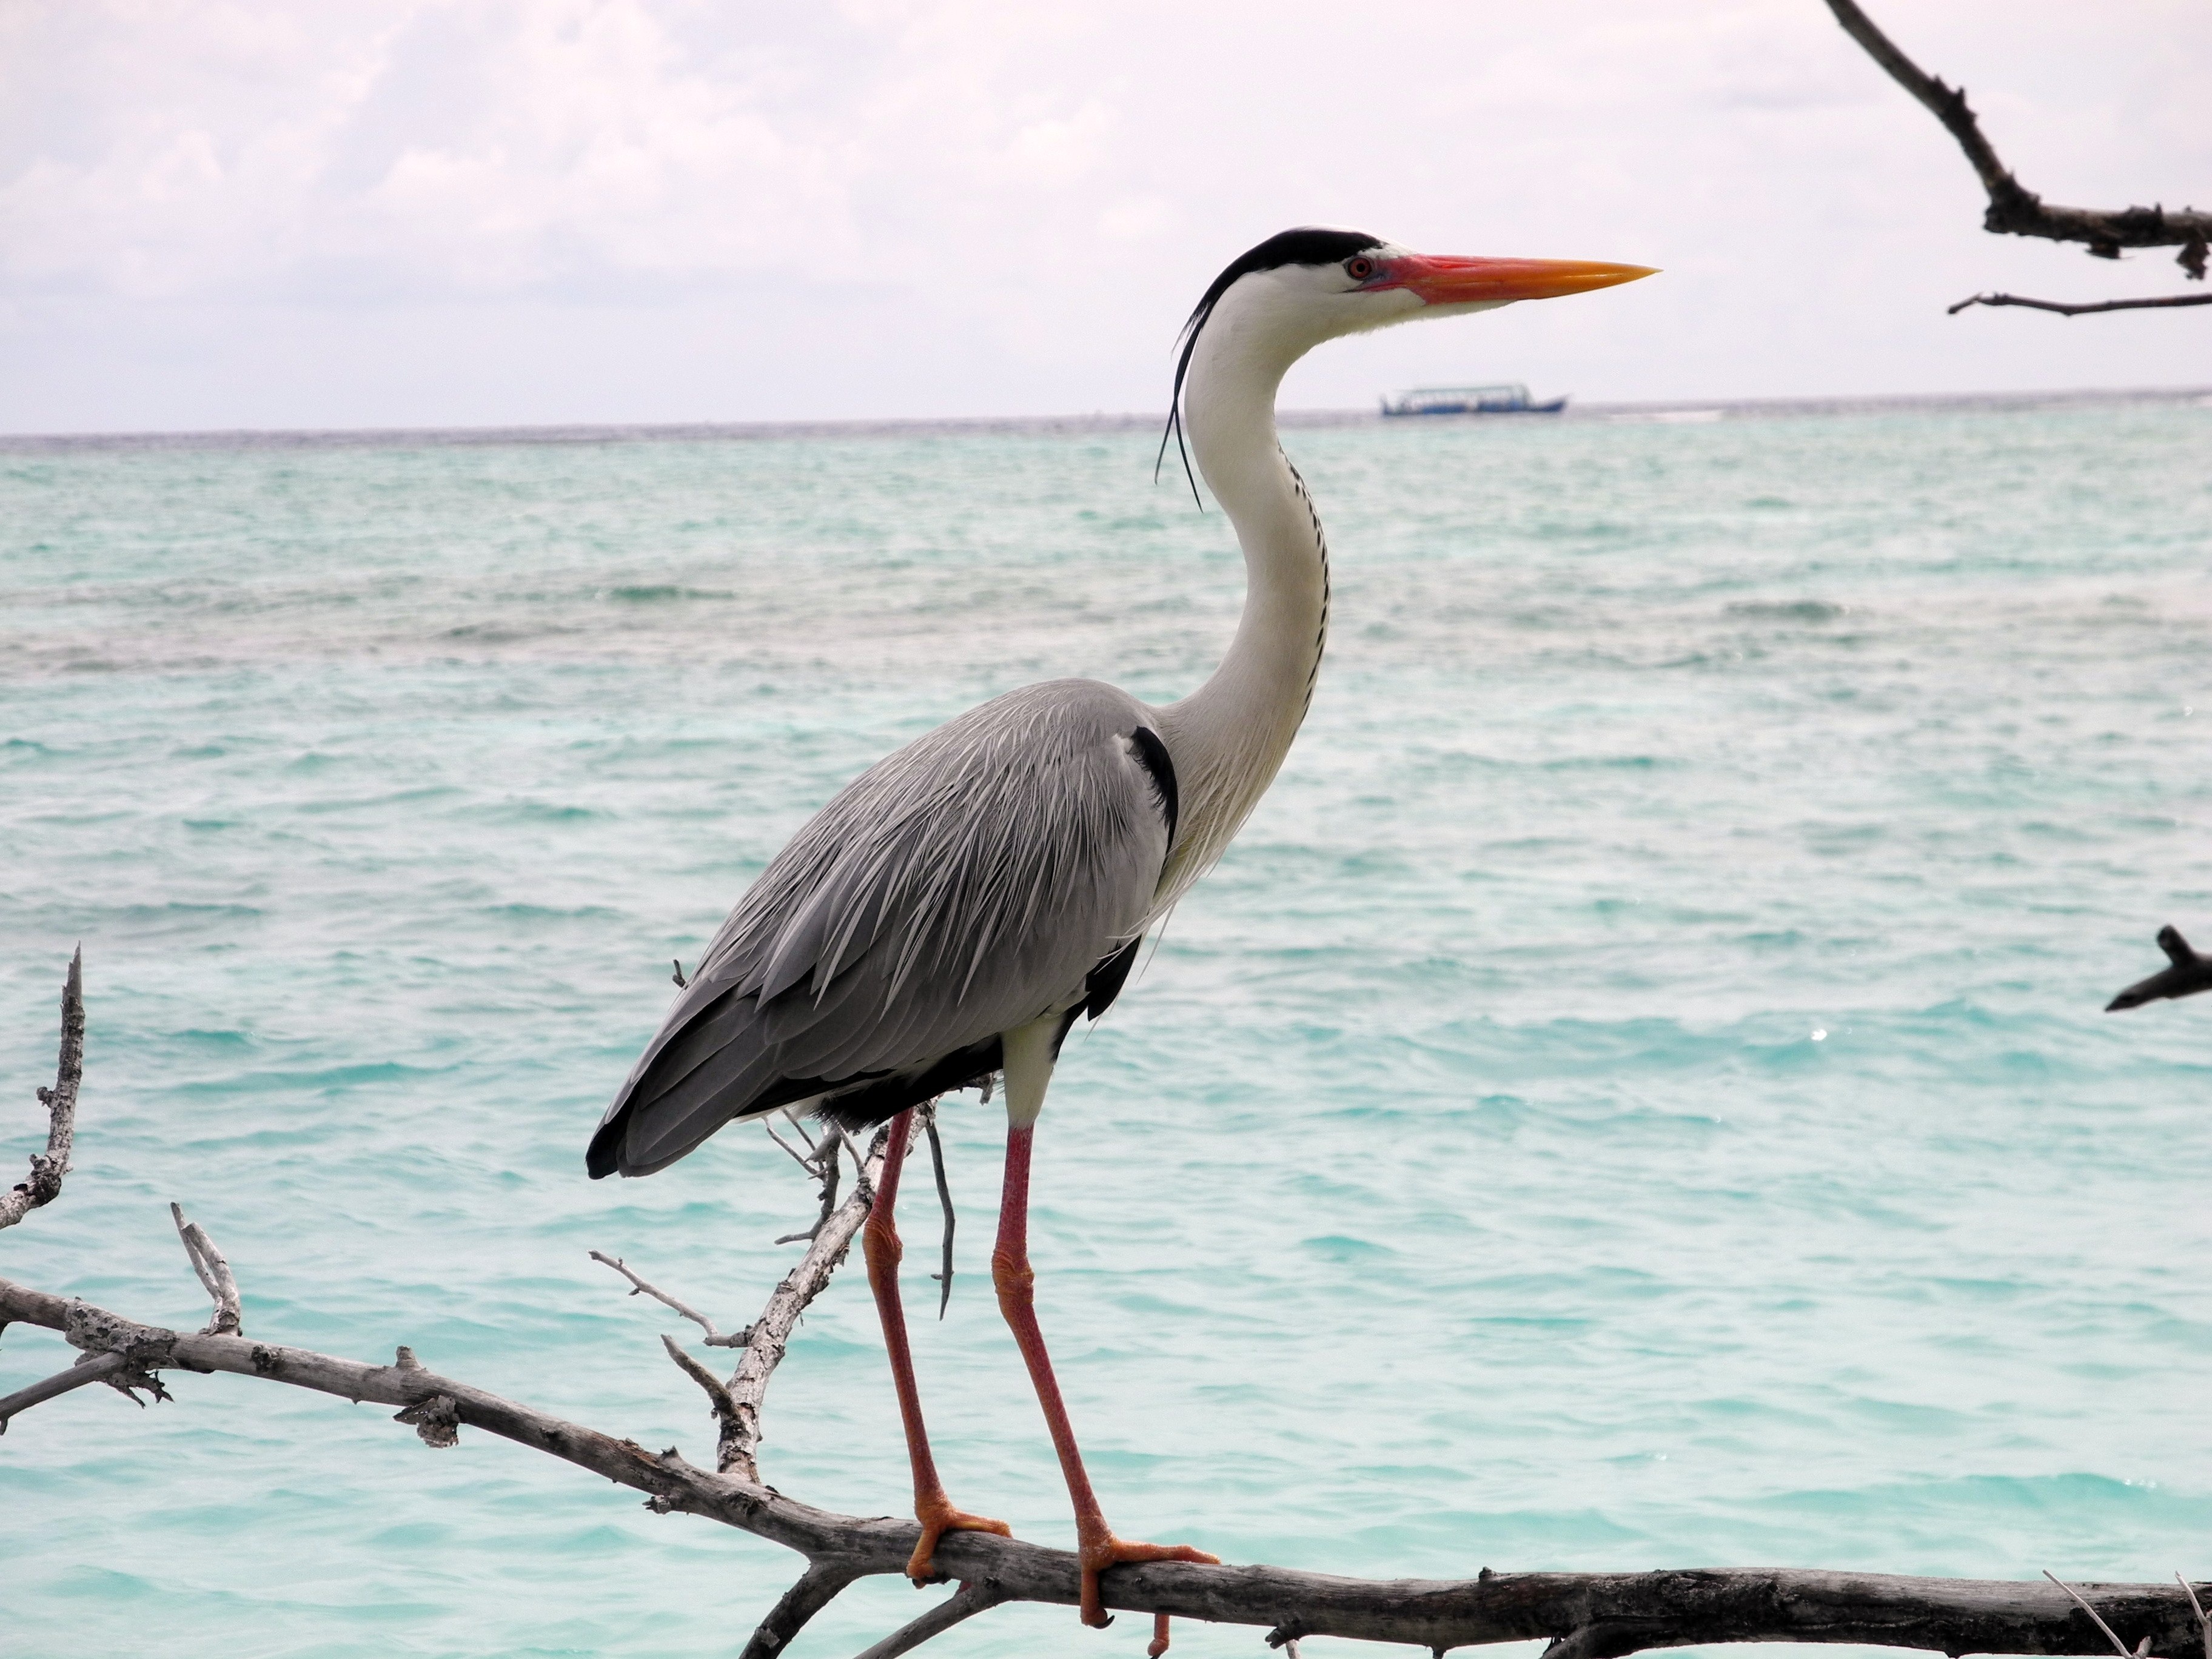
watch, sea, bird, wildlife, beak, fauna, stand, vertebrate, heron